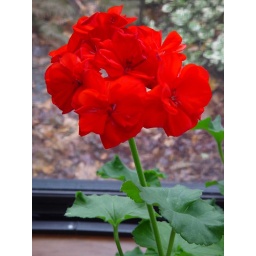
this flower was at my g-mas house in her porch